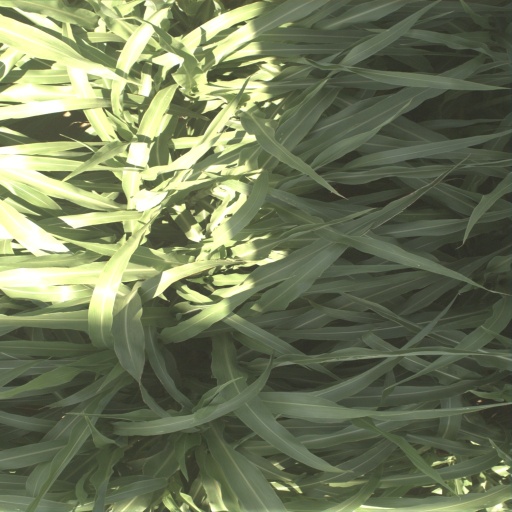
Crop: sorghum